Kildonan railway station

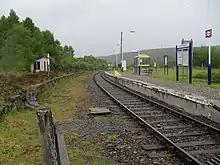
Kildonan station as seen in 2008. The second platform is clearly visible on the left.

The station opened on 28 July 1874. In 1952 the station was awarded a special class award in the British Railway (Scottish Region) Best Kept Stations Competition.